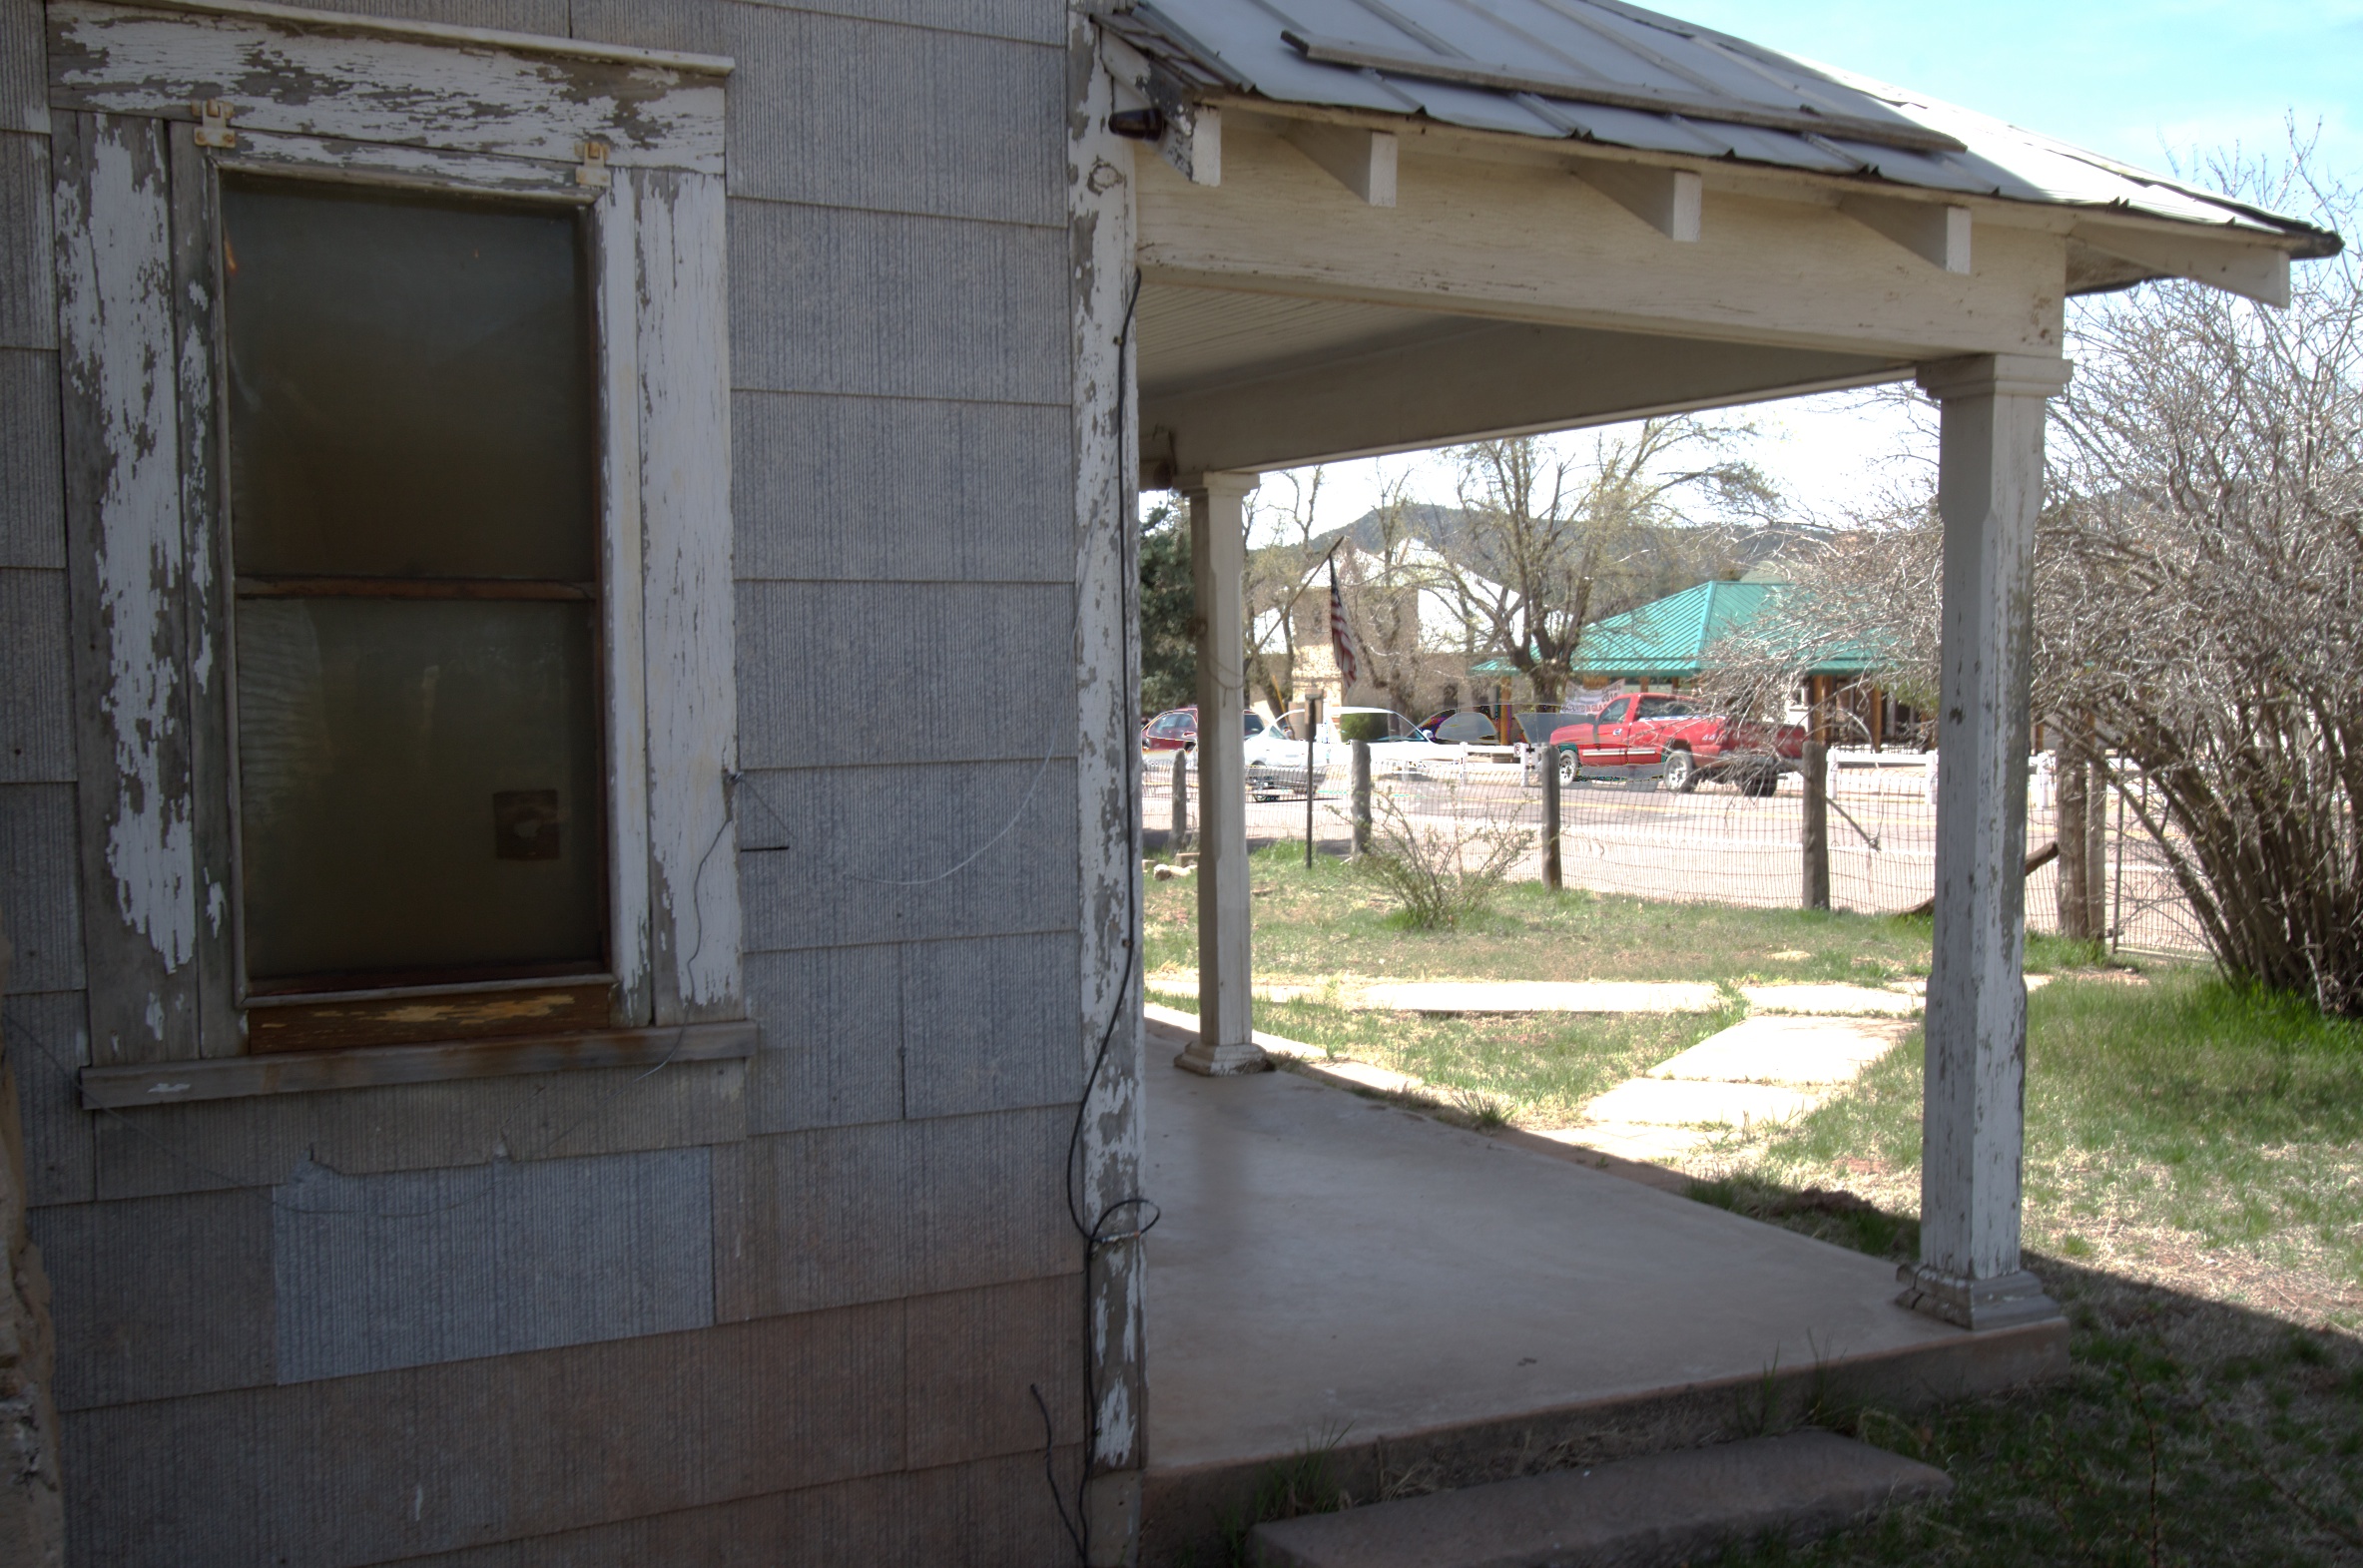
home, shed, shack, cottage, property, hdr, real estate, outdoor structure